Ajith Kumar

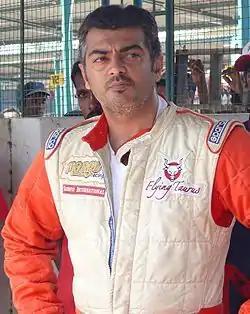
Ajith in 2010 at Irungattukottai Race Track

Ajith Kumar Subramaniam (born 1 May 1971) is an Indian actor who works predominantly in Tamil cinema. To date, he has starred in over 63 films, and won four Vijay Awards, three Cinema Express Awards, three Filmfare Awards South and three Tamil Nadu State Film Awards. In addition to his acting career, Ajith is also an occasional racing driver and participated in the MRF Racing series (2010) and having competed in circuits around India in places such as Mumbai, Chennai and Delhi. He is one among very few Indians to race in the international arena and in Formula championships. Based on the annual earnings of Indian celebrities, he was included in the "Forbes India" Celebrity 100 list three times.